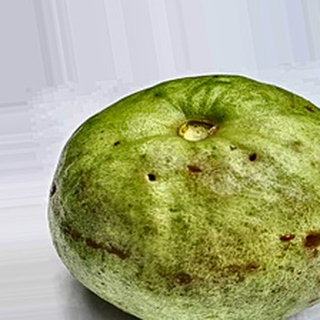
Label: guava_fruit_fly